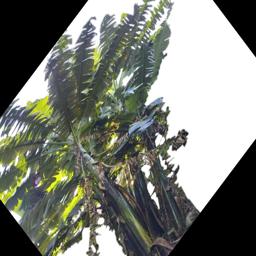
Label: BHIMKOL